Sky position (RA, Dec in degrees): 130.789, 9.424
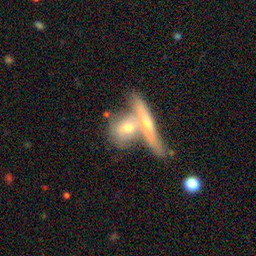
Galaxy morphology: Merging Galaxies